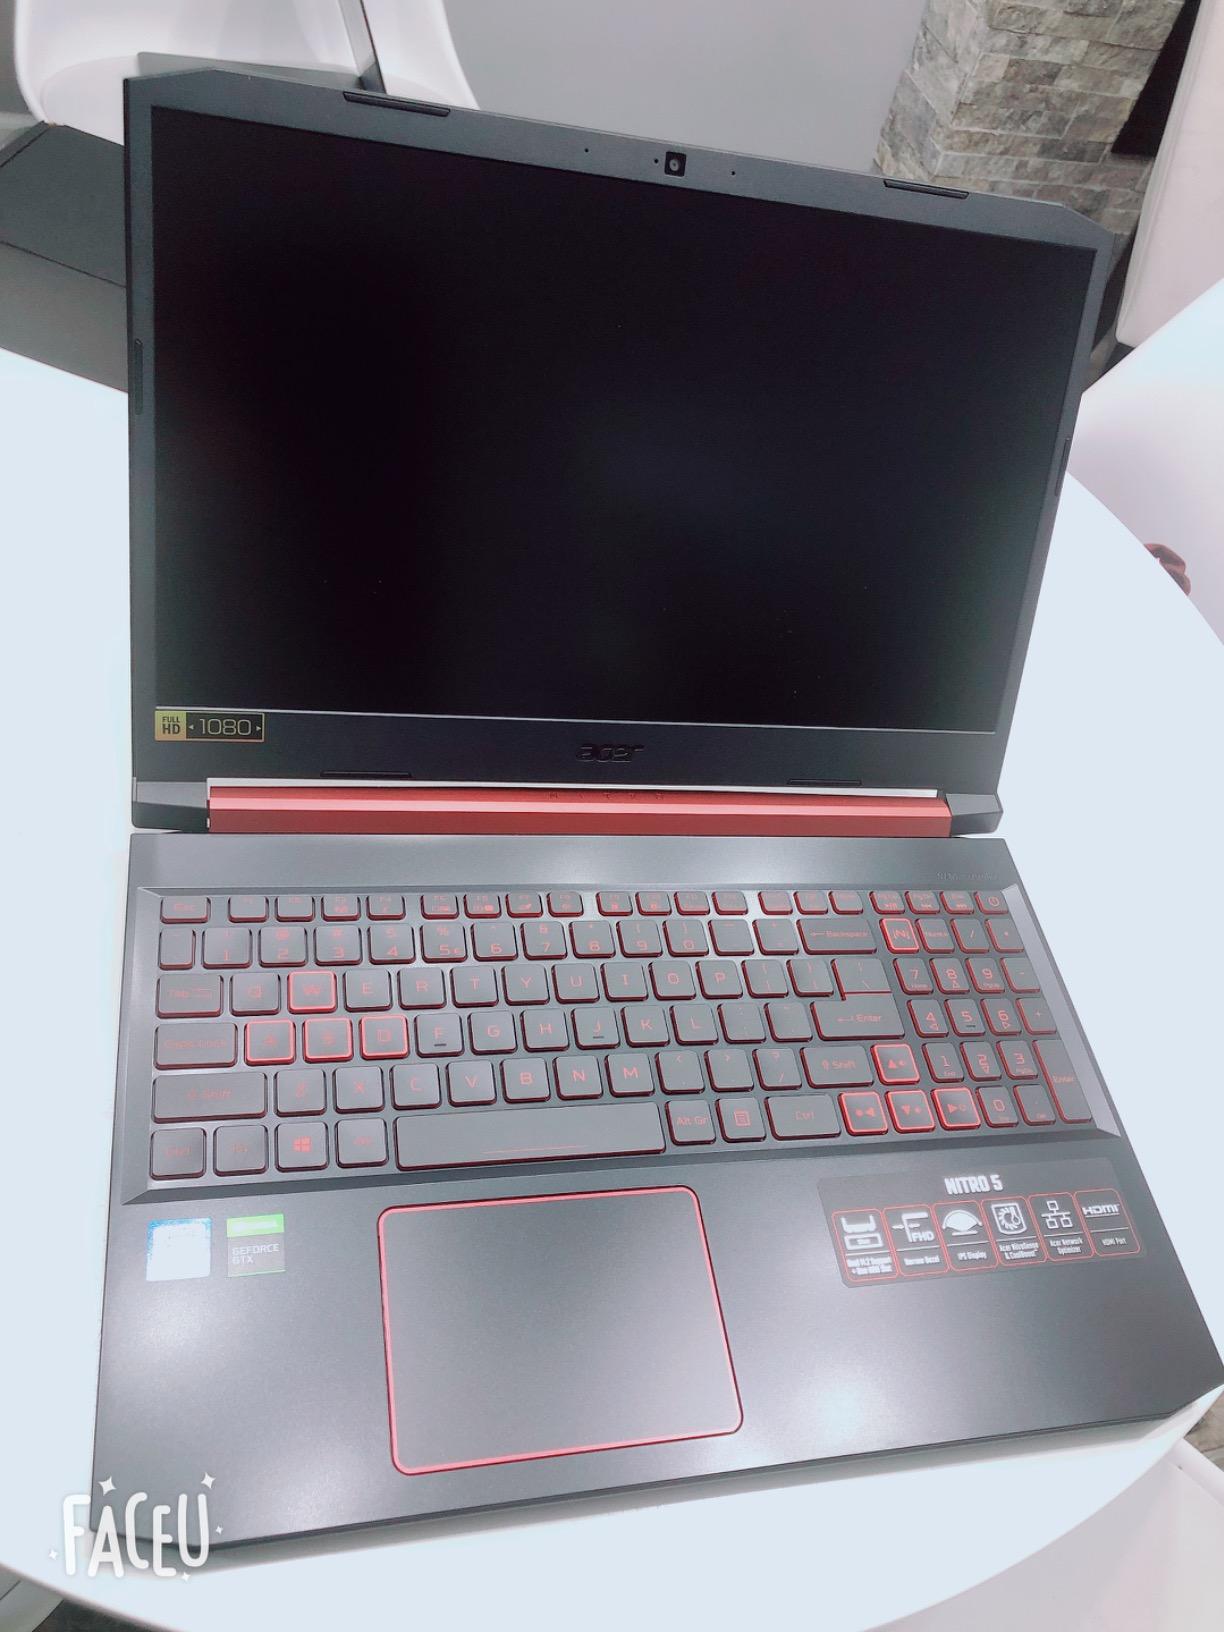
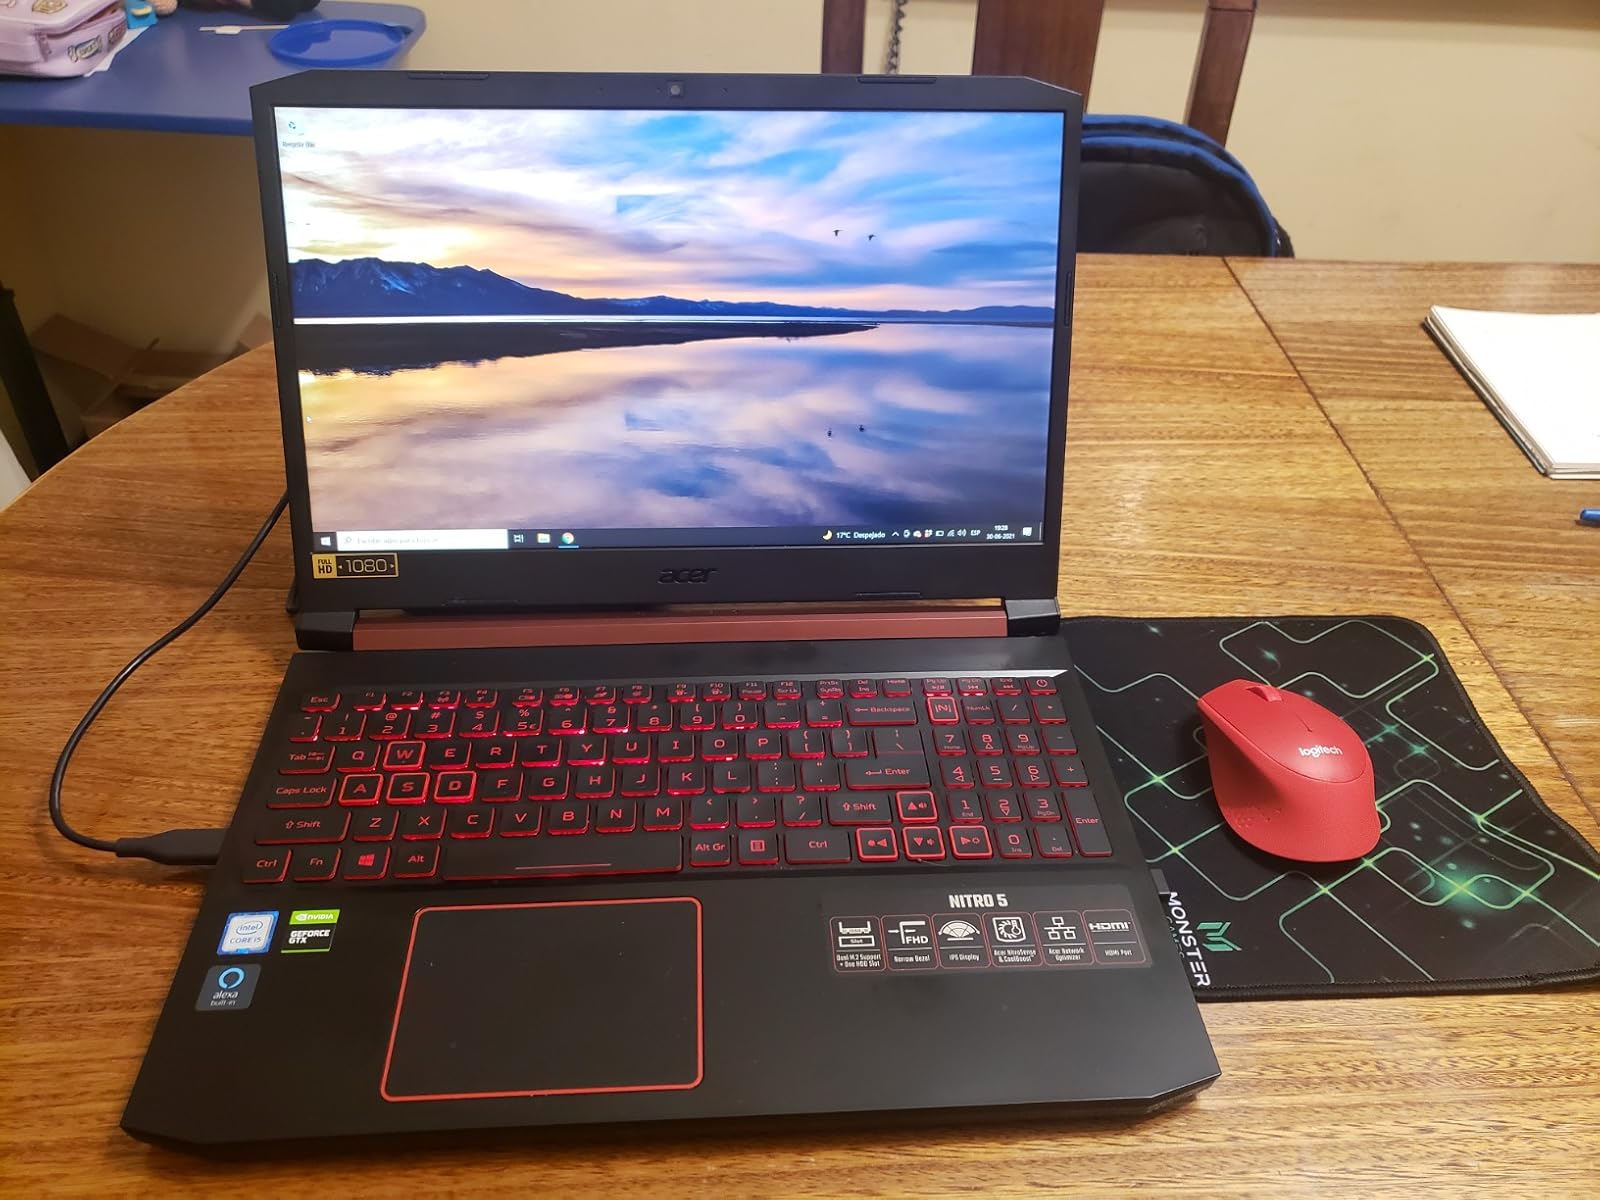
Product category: laptop
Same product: yes